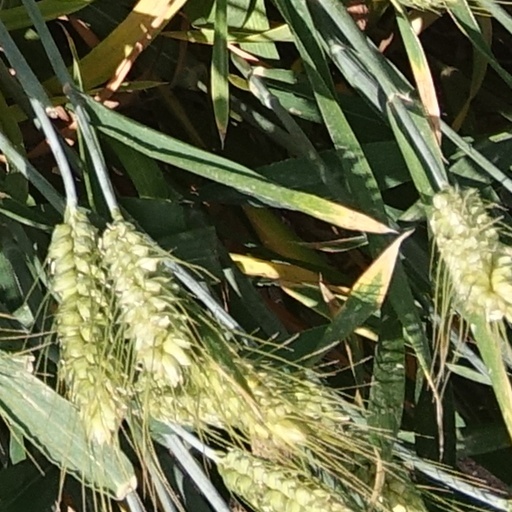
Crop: wheat